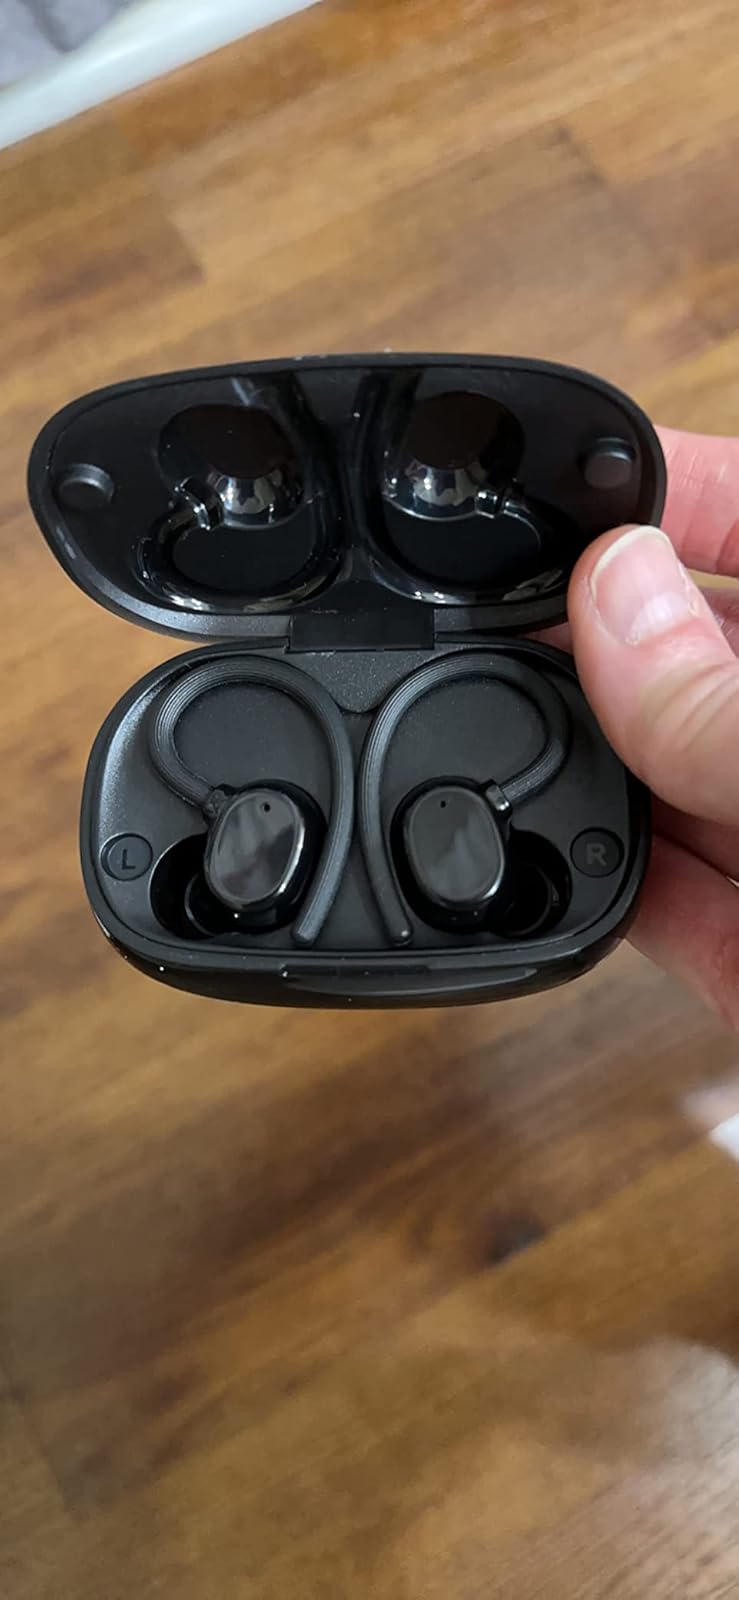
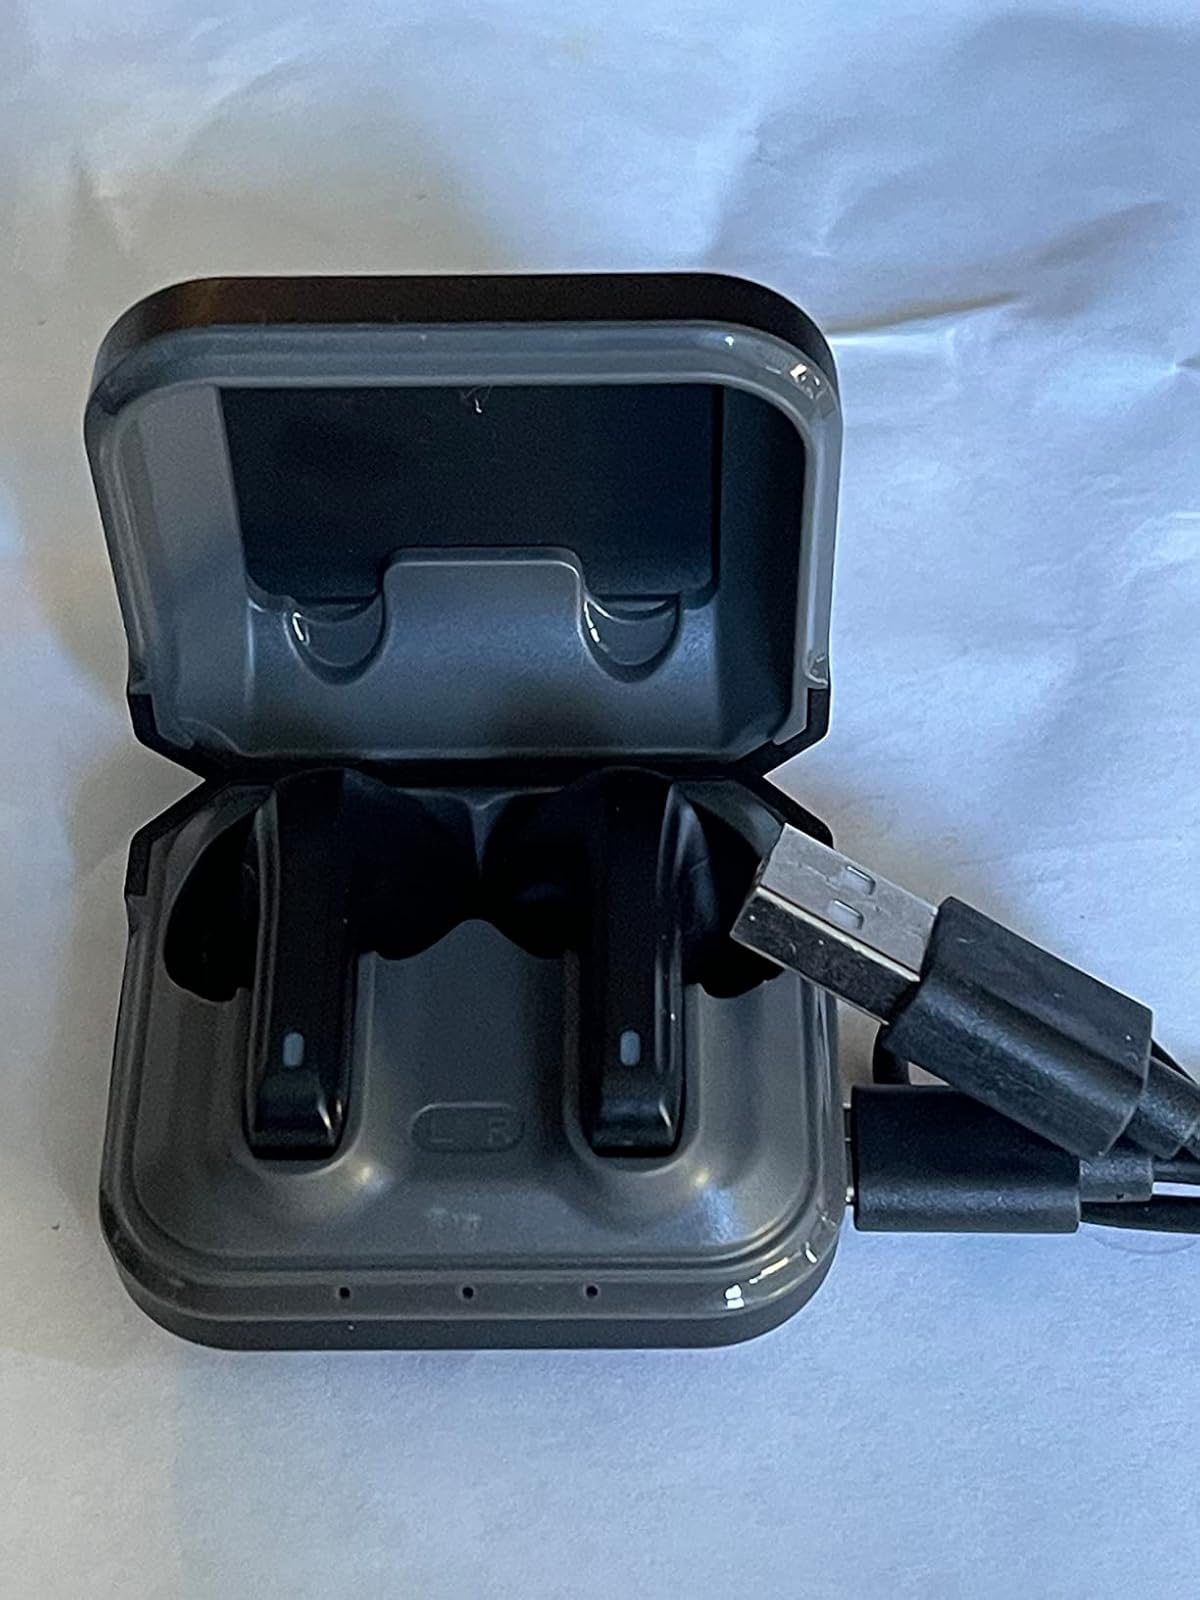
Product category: earbuds
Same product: no